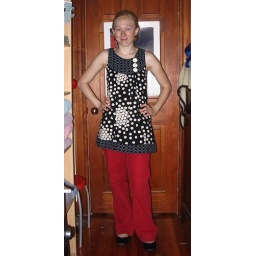
shirt by angie, from you @ bowl and board, cambridge, ma. pants by gap, from gap outlet. flats by/from urban outfitters